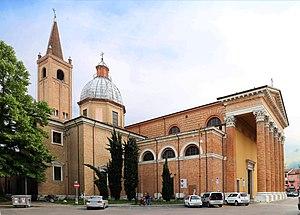
Le diocèse de Forlì-Bertinoro est un diocèse de l'Église catholique en Italie, suffragant de l'archidiocèse de Ravenne-Cervia et appartenant à la région ecclésiastique d'Émilie-Romagne.
La cathédrale de Forlì est le dôme de la ville de Forlì, dans la province de Forlì-Cesena et est situé dans le centre historique à la jonction entre la piazza del Duomo et la piazza Ordelaffi.
La liste suivante recense les cathédrales en Italie.